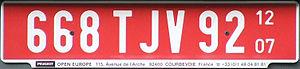
La plaque d'immatriculation française est l'un des éléments du dispositif permettant l'identification d'un véhicule du parc automobile français. Elle existe depuis 1901. La grande majorité des véhicules à moteur doivent en posséder une pour rouler sur les voies publiques. Les plaques d'immatriculation sont parfois appelées plaques minéralogiques, cela fait référence à l'Administration des Mines qui délivrait ces plaques au début du XXᵉ siècle.